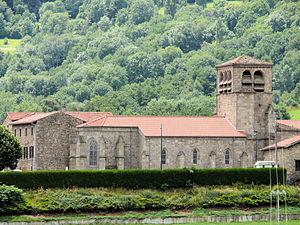
Gumières - L'église
Gumières est une commune française située dans le département de la Loire en région Auvergne-Rhône-Alpes, et faisant partie de Loire Forez Agglomération.